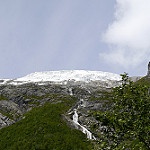
Scene: Outdoor